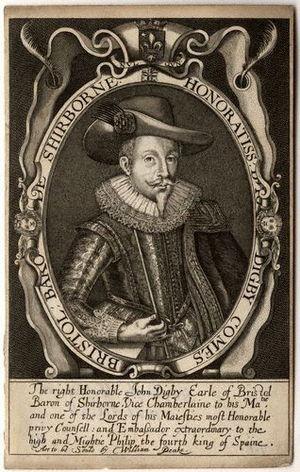
John Digby, 1ᵉʳ comte de Bristol, fut un diplomate anglais.